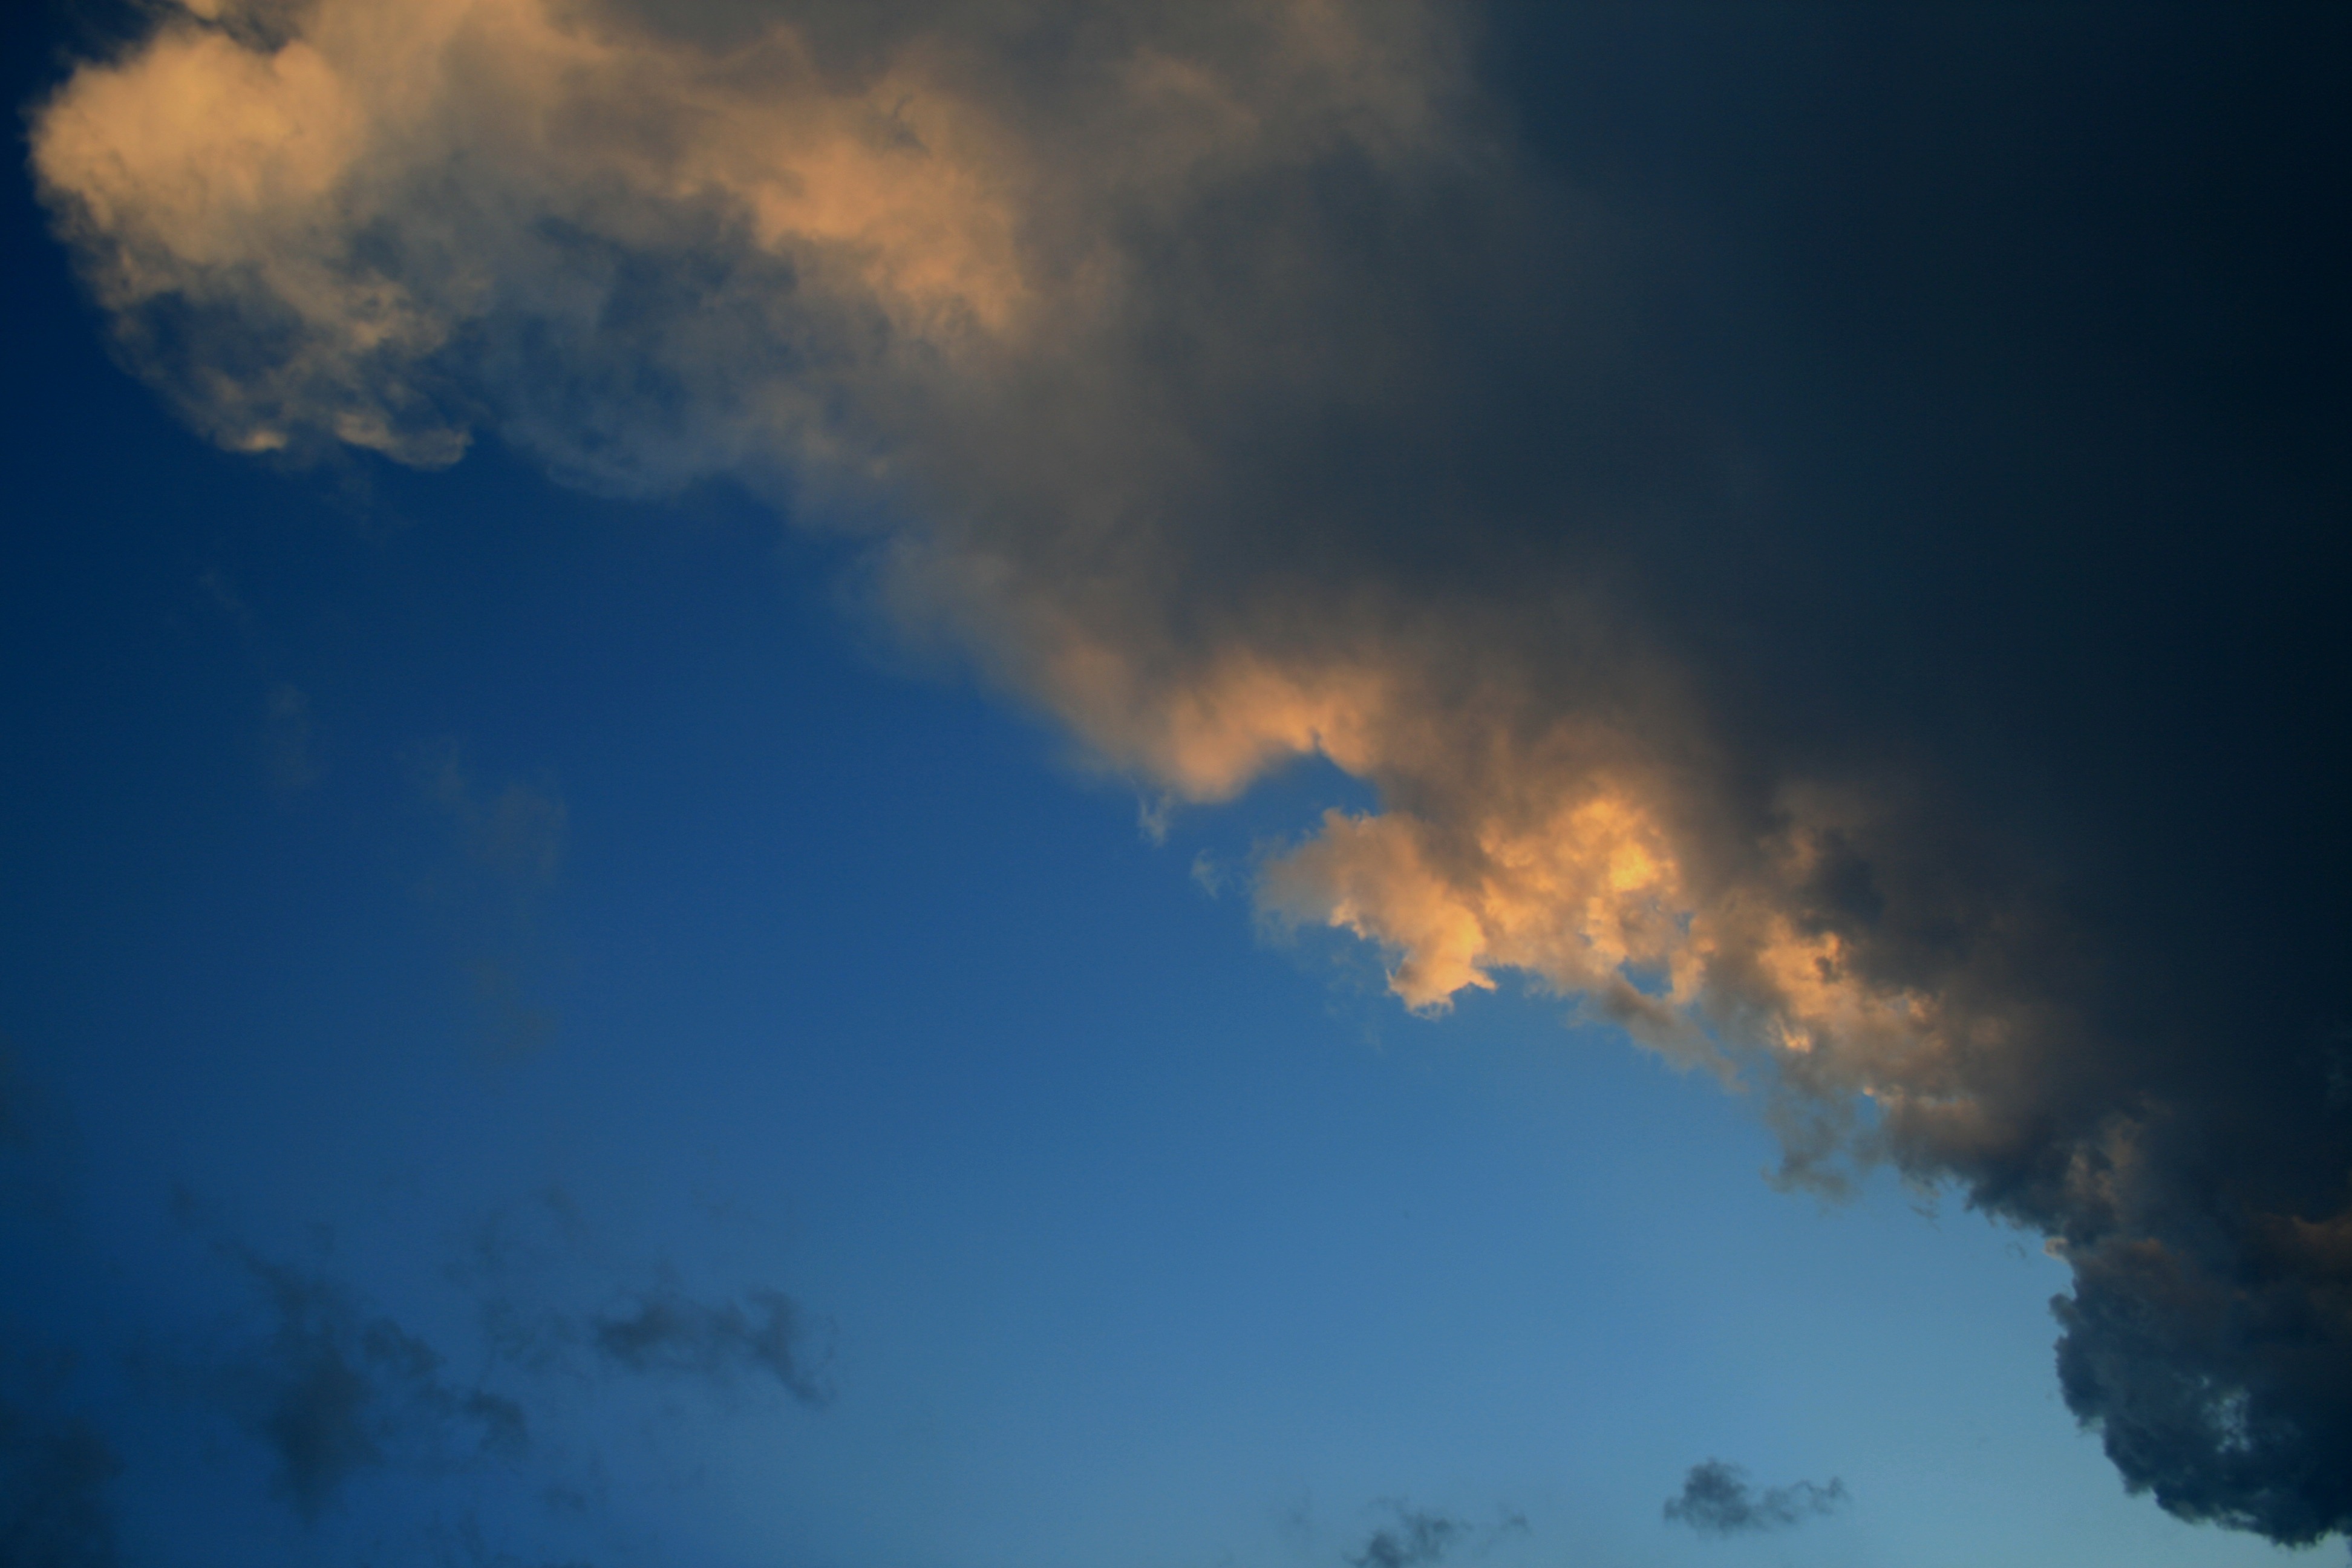
cloud, sky, sunset, sunlight, dawn, atmosphere, dark, dusk, daytime, cumulus, blue, clouds, soft, afterglow, frothy, meteorological phenomenon, atmosphere of earth, edged, sunset pink